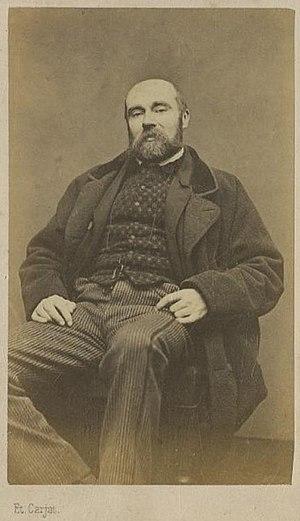
Paul Féval - photo Étienne Carjat - carte de visite
Les Mystères de Londres est un roman feuilleton écrit et publié en 1844 par Paul Féval.